Azerbaijan

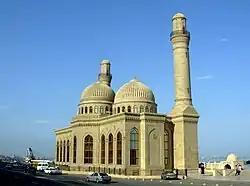
The Bibi-Heybat Mosque in Baku. The mosque is built over the tomb of a descendant of Muhammad.

The constitution claims to guarantee freedom of speech, but this is denied in practice. After several years of decline in press and media freedom, in 2014, the media environment deteriorated rapidly under a governmental campaign to silence any opposition and criticism, even while the country led the Committee of Ministers of the Council of Europe (May–November 2014). Spurious legal charges and impunity in violence against journalists have remained the norm. All foreign broadcasts are banned in the country. According to the 2013 Freedom House Freedom of the Press report, Azerbaijan's press freedom status is "not free", and Azerbaijan ranks 177th out of 196 countries. In 2025, there were 375 political prisoners in Azerbaijan. Radio Free Europe/Radio Liberty and Voice of America are banned in Azerbaijan. Discrimination against LGBT people in Azerbaijan is widespread.